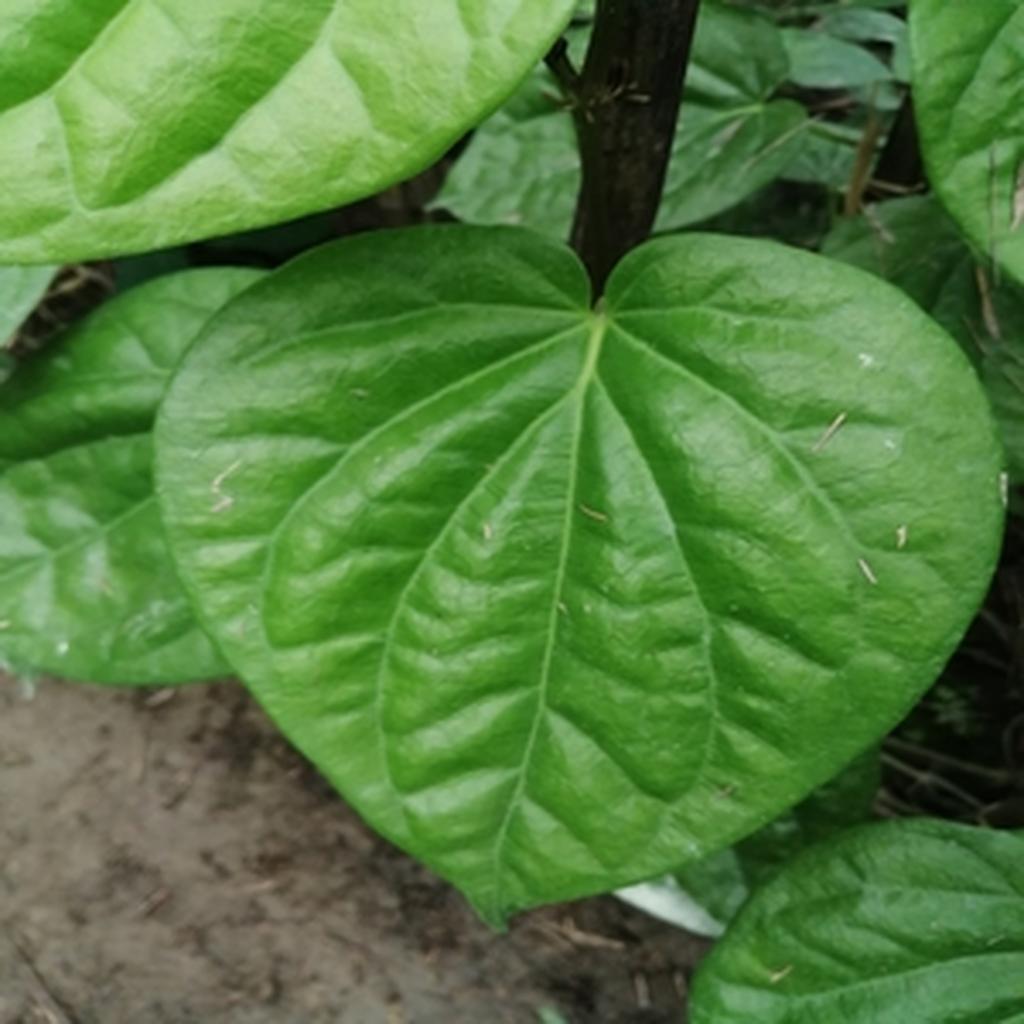
Label: Healthy_Leaf